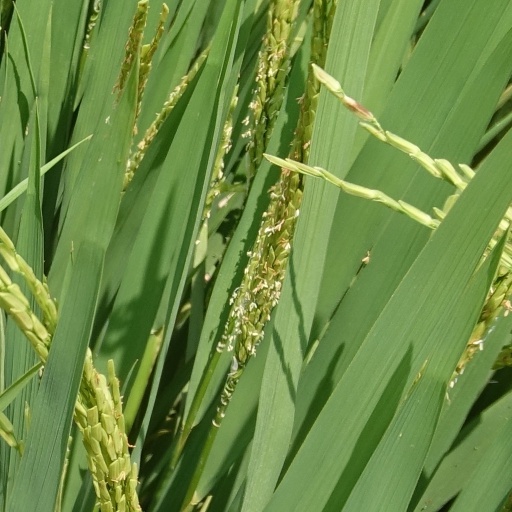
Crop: rice